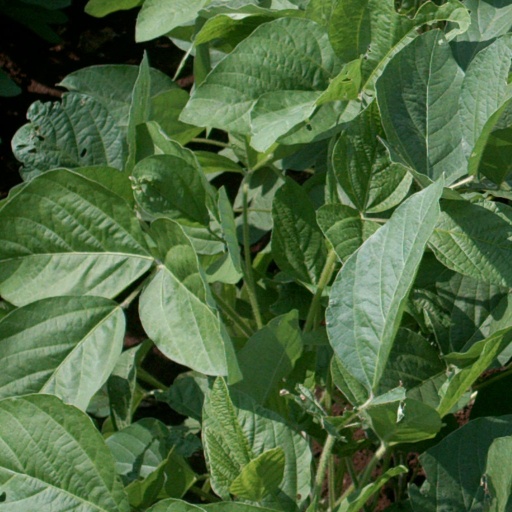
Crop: soybean